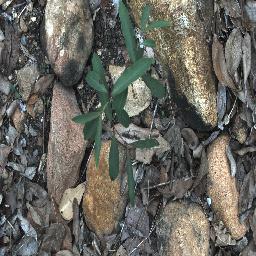
Label: rubber_vine